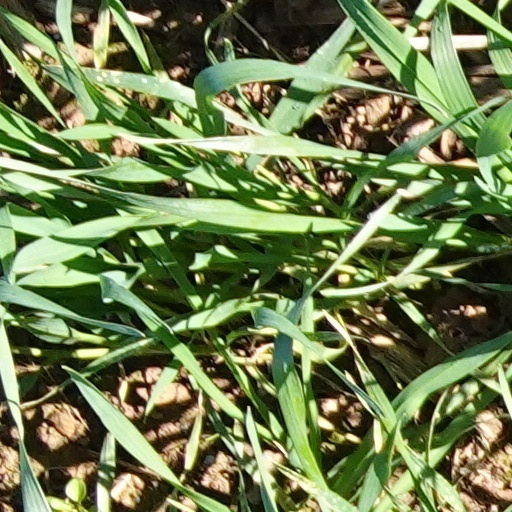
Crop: wheat